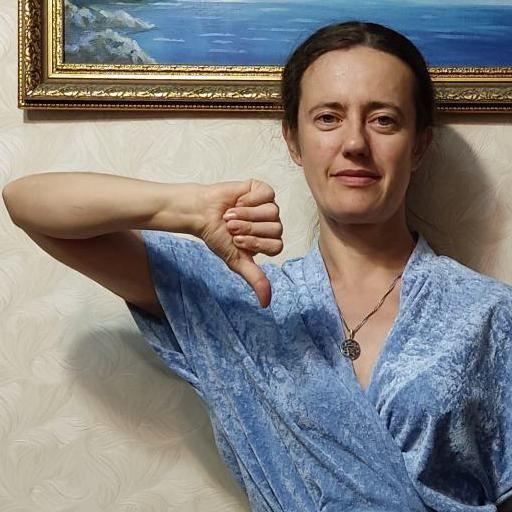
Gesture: dislike